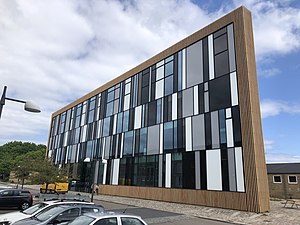
Tingbjerg Bibliotek\Kulturhus
Tingbjerg Bibliotek\Kulturhus.
Tingbjerg Bibliotek\Kulturhus er et kommunalt bibliotek og kulturhus, beliggende i den Københavnske bydel Tingbjerg i bydelen Brønshøj-Husum.